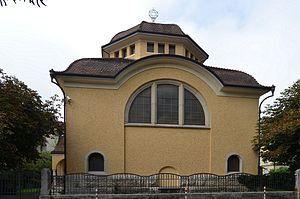
La synagogue de Baden est une synagogue de rite orthodoxe ashkénaze située au Parkstrasse 17 à Baden dans le canton d'Argovie, en Suisse. Érigée en 1912-1913, elle est aujourd'hui protégée comme bien culturel d'importance nationale.